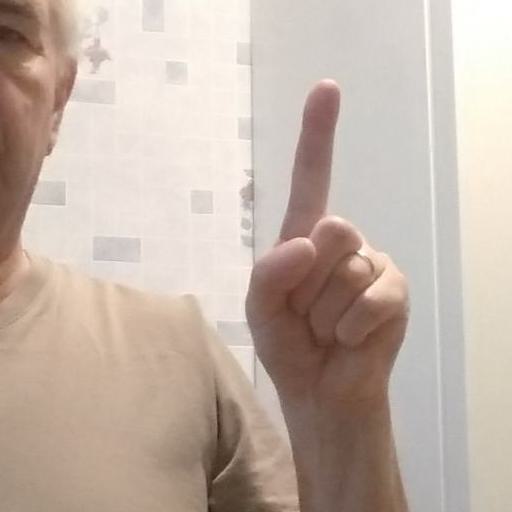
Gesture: one